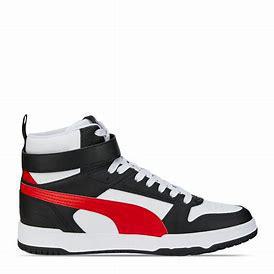
Brand: Puma
Model: RBD Game